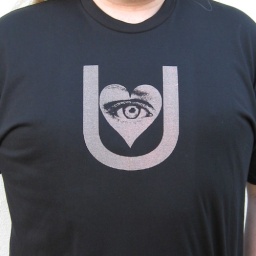
Eye Heart U men's glow in the dark t-shirt, pink plastisol ink on black American Aparell t-shirt.